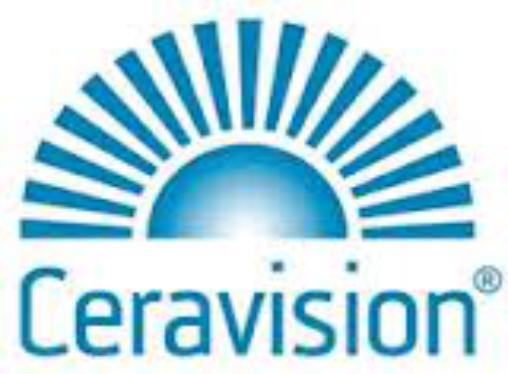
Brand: ceravision
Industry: Others